Christianity in Canada

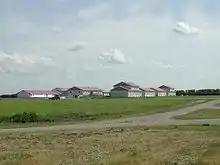
A Hutterite colony in Manitoba

As Mainline Protestants and Roman Catholics have experienced drastic losses over the past 30 years, others have been expanding rapidly: overall by 144% in 'Eastern' religions during the 1981-1991 decade. Considering Canada's increasing reliance on immigration to bolster a low birth rate, the situation is only likely to continue to diversify. This increased influx of ethnic immigrants not only affects the types of religions represented in the Canadian context but also the increasingly multicultural and multilingual makeup of individual Christian denominations. From Chinese Anglican or Korean United Church communities, to the Lutheran focus on providing much needed services to immigrants new to the Canadian context and English language, immigration is making changes.